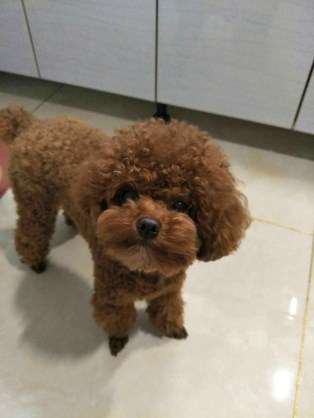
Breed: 7449-n000128-teddy